Christian Nadé

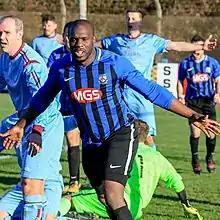
Nadé after scoring for Troon

Christian Nadé (born 18 September 1984) is a French professional footballer who plays as a forward for WoSFL Premier Division club Petershill, and is also the head coach of Petershill's under-21 team.